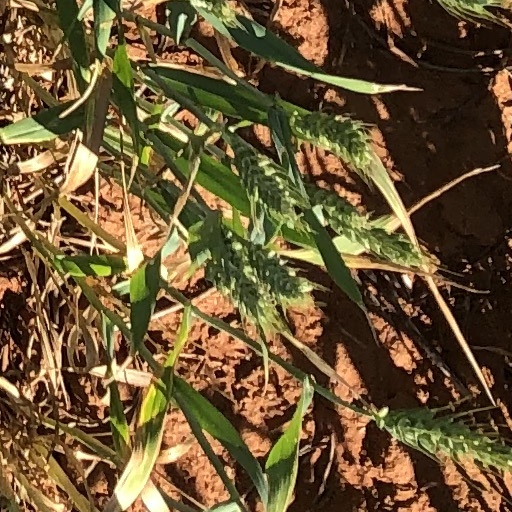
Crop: wheat